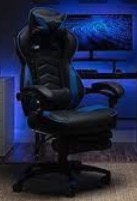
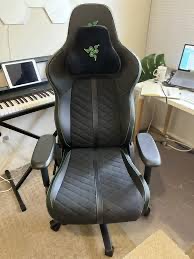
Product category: items_chair
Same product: no